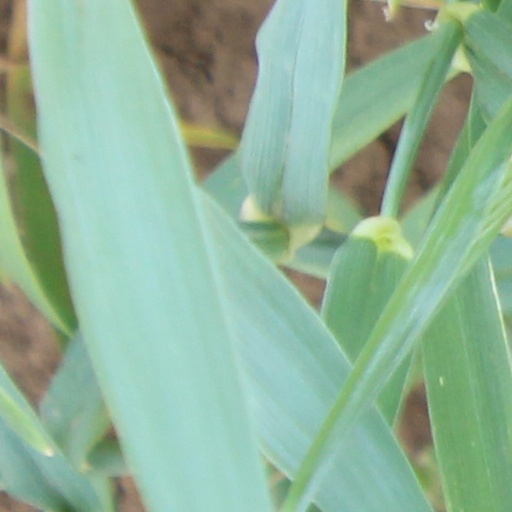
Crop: wheat